West Side, Chicago

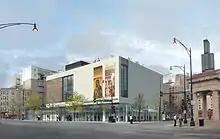
The National Hellenic Museum in Greektown.

There is a wide range of museums and cultural institutions on the West Side. In West Town, there are many institutions representing the large Polish community in Chicago as well as other Eastern European ethnic groups. The Polish Museum of America, the Ukrainian National Museum, and the Ukrainian Institute of Modern Art are all located in West Town.